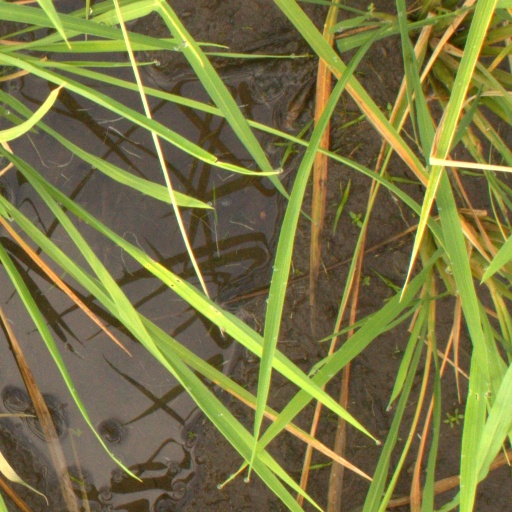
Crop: rice